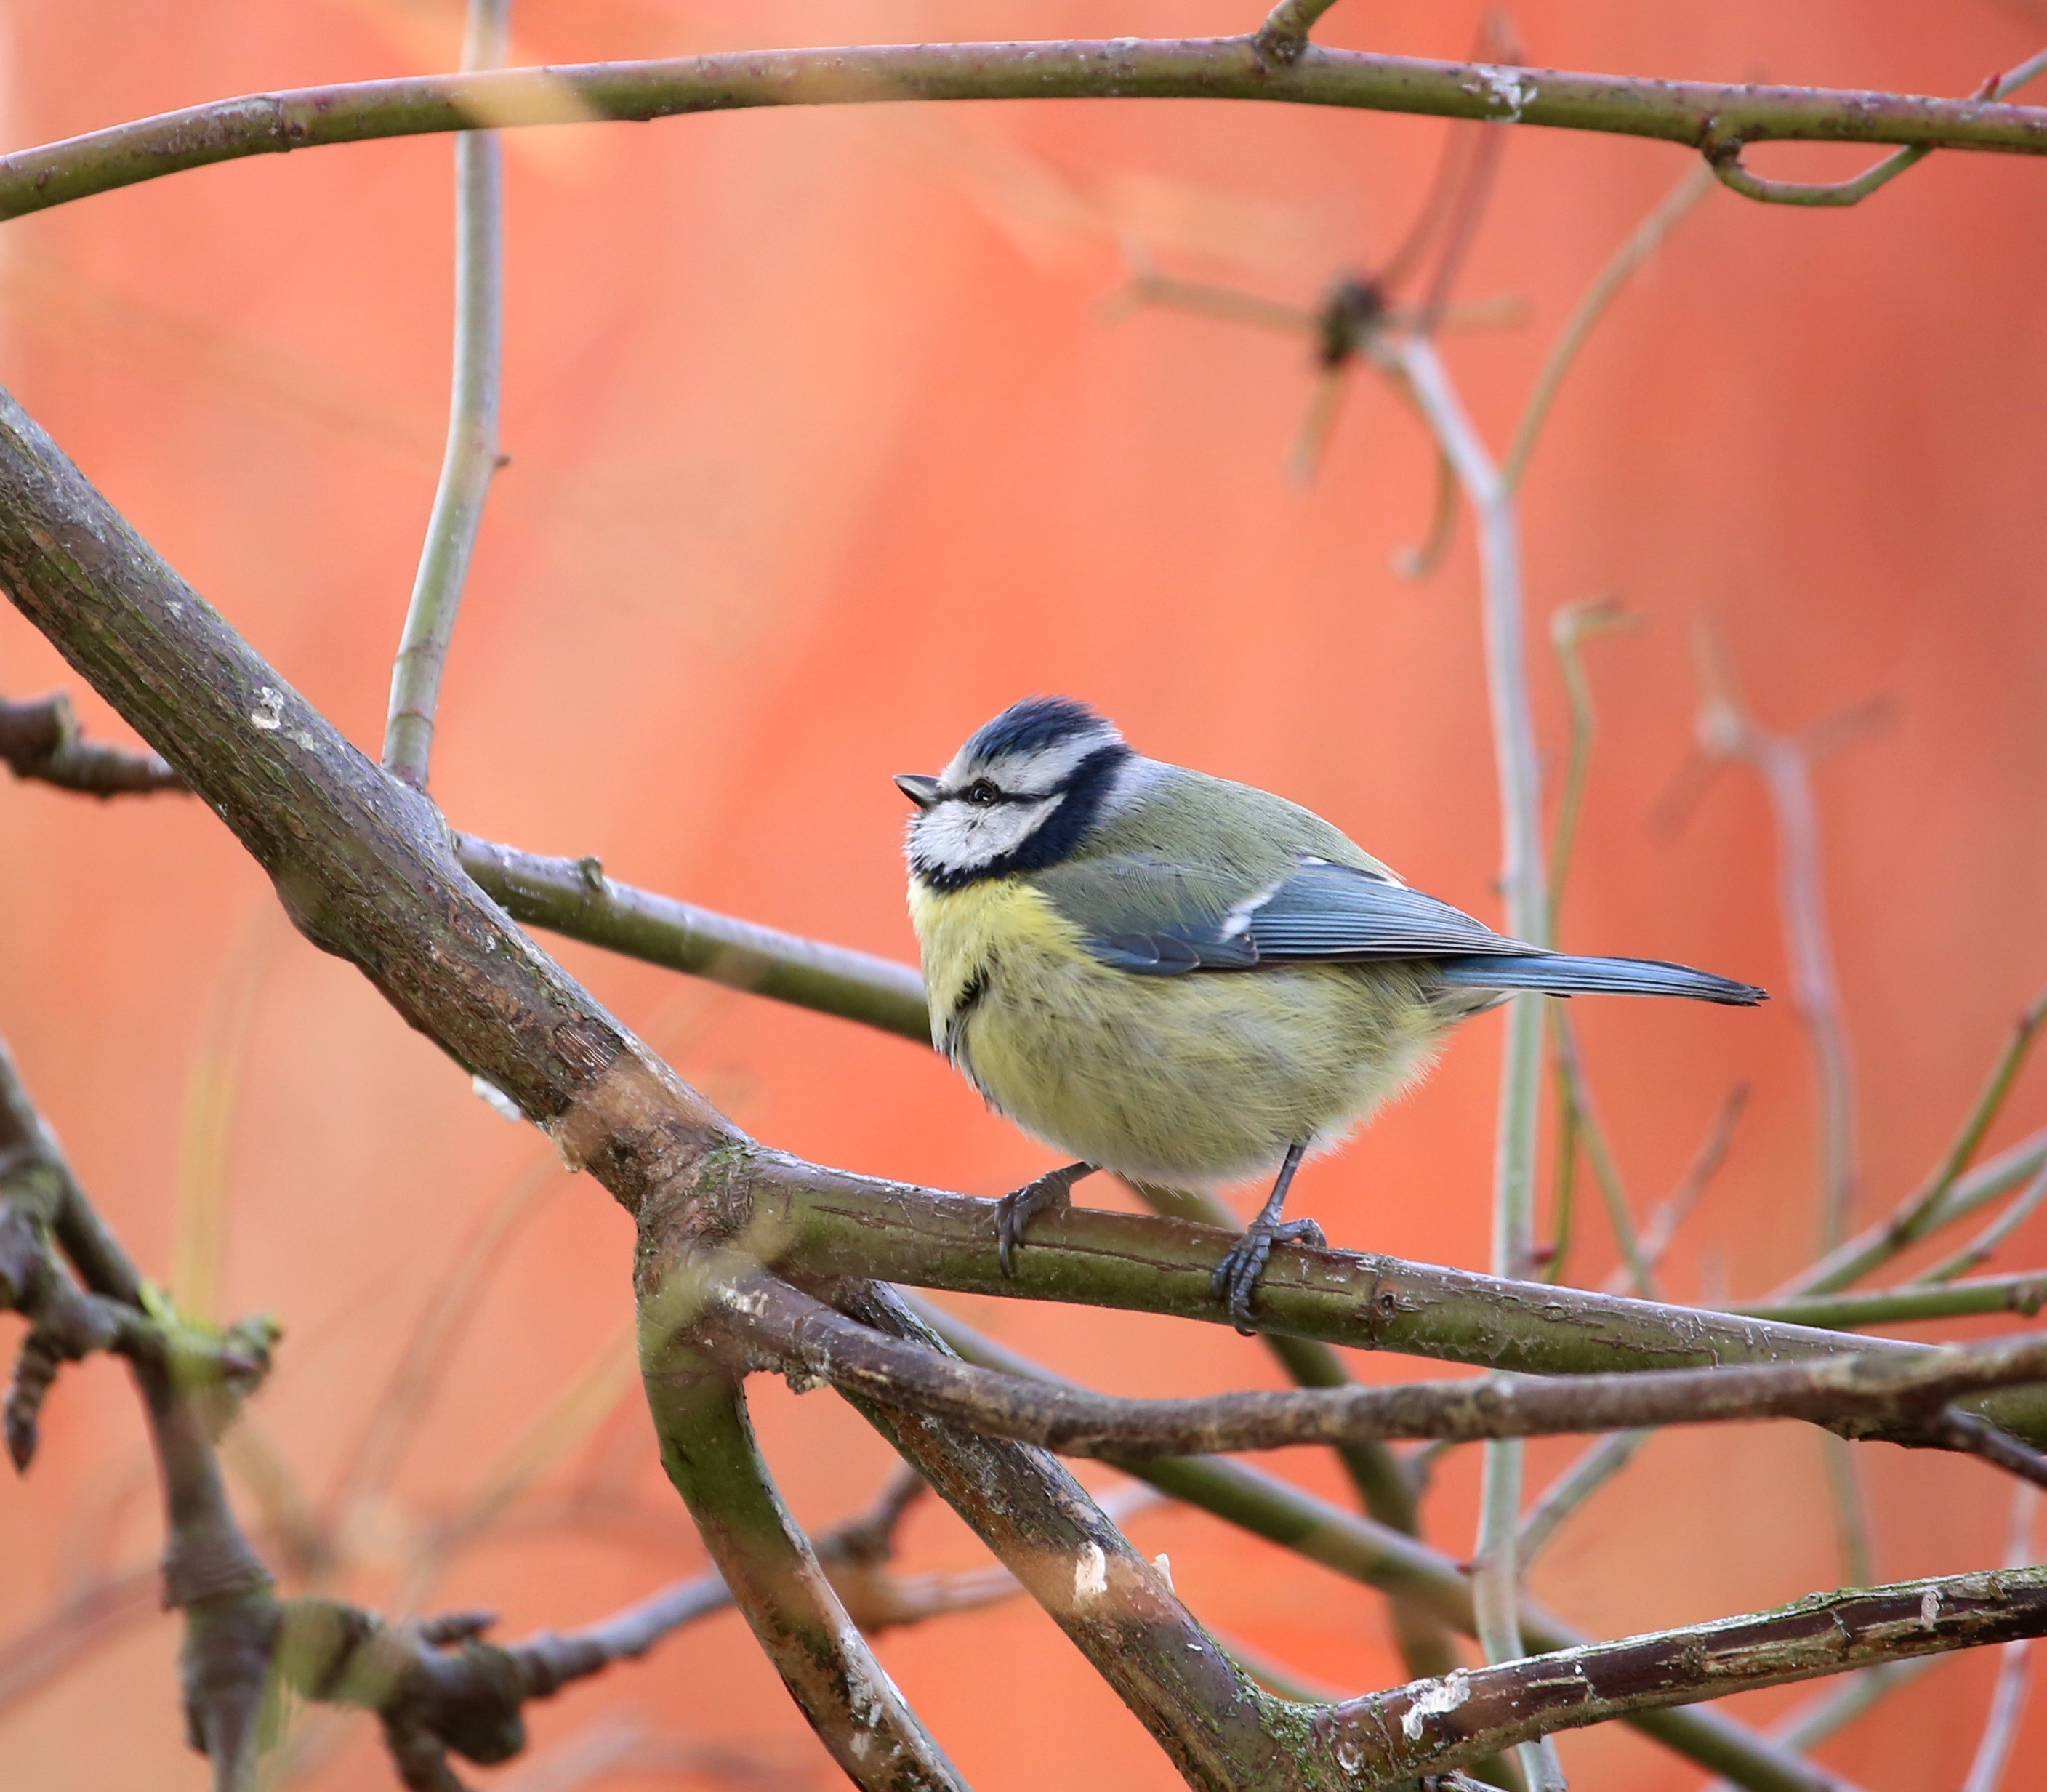
branch, bird, wildlife, beak, fauna, wings, vertebrate, springs, blue tit, finch, perching bird, emberizidae